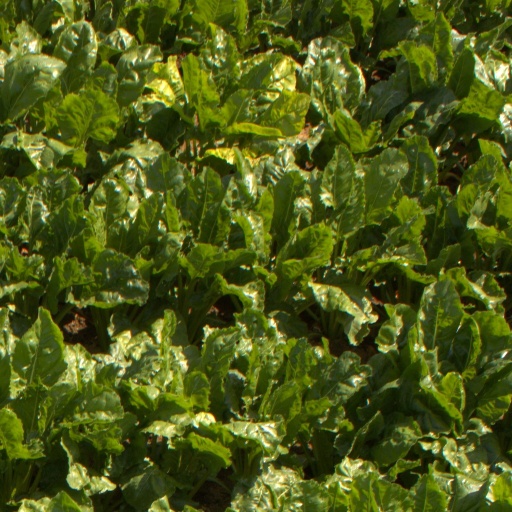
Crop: sugar beet